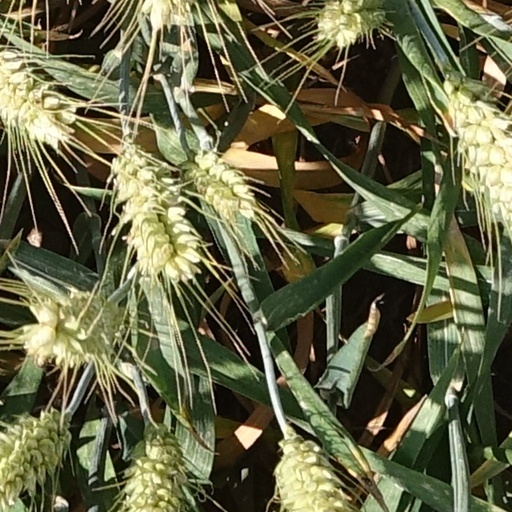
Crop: wheat